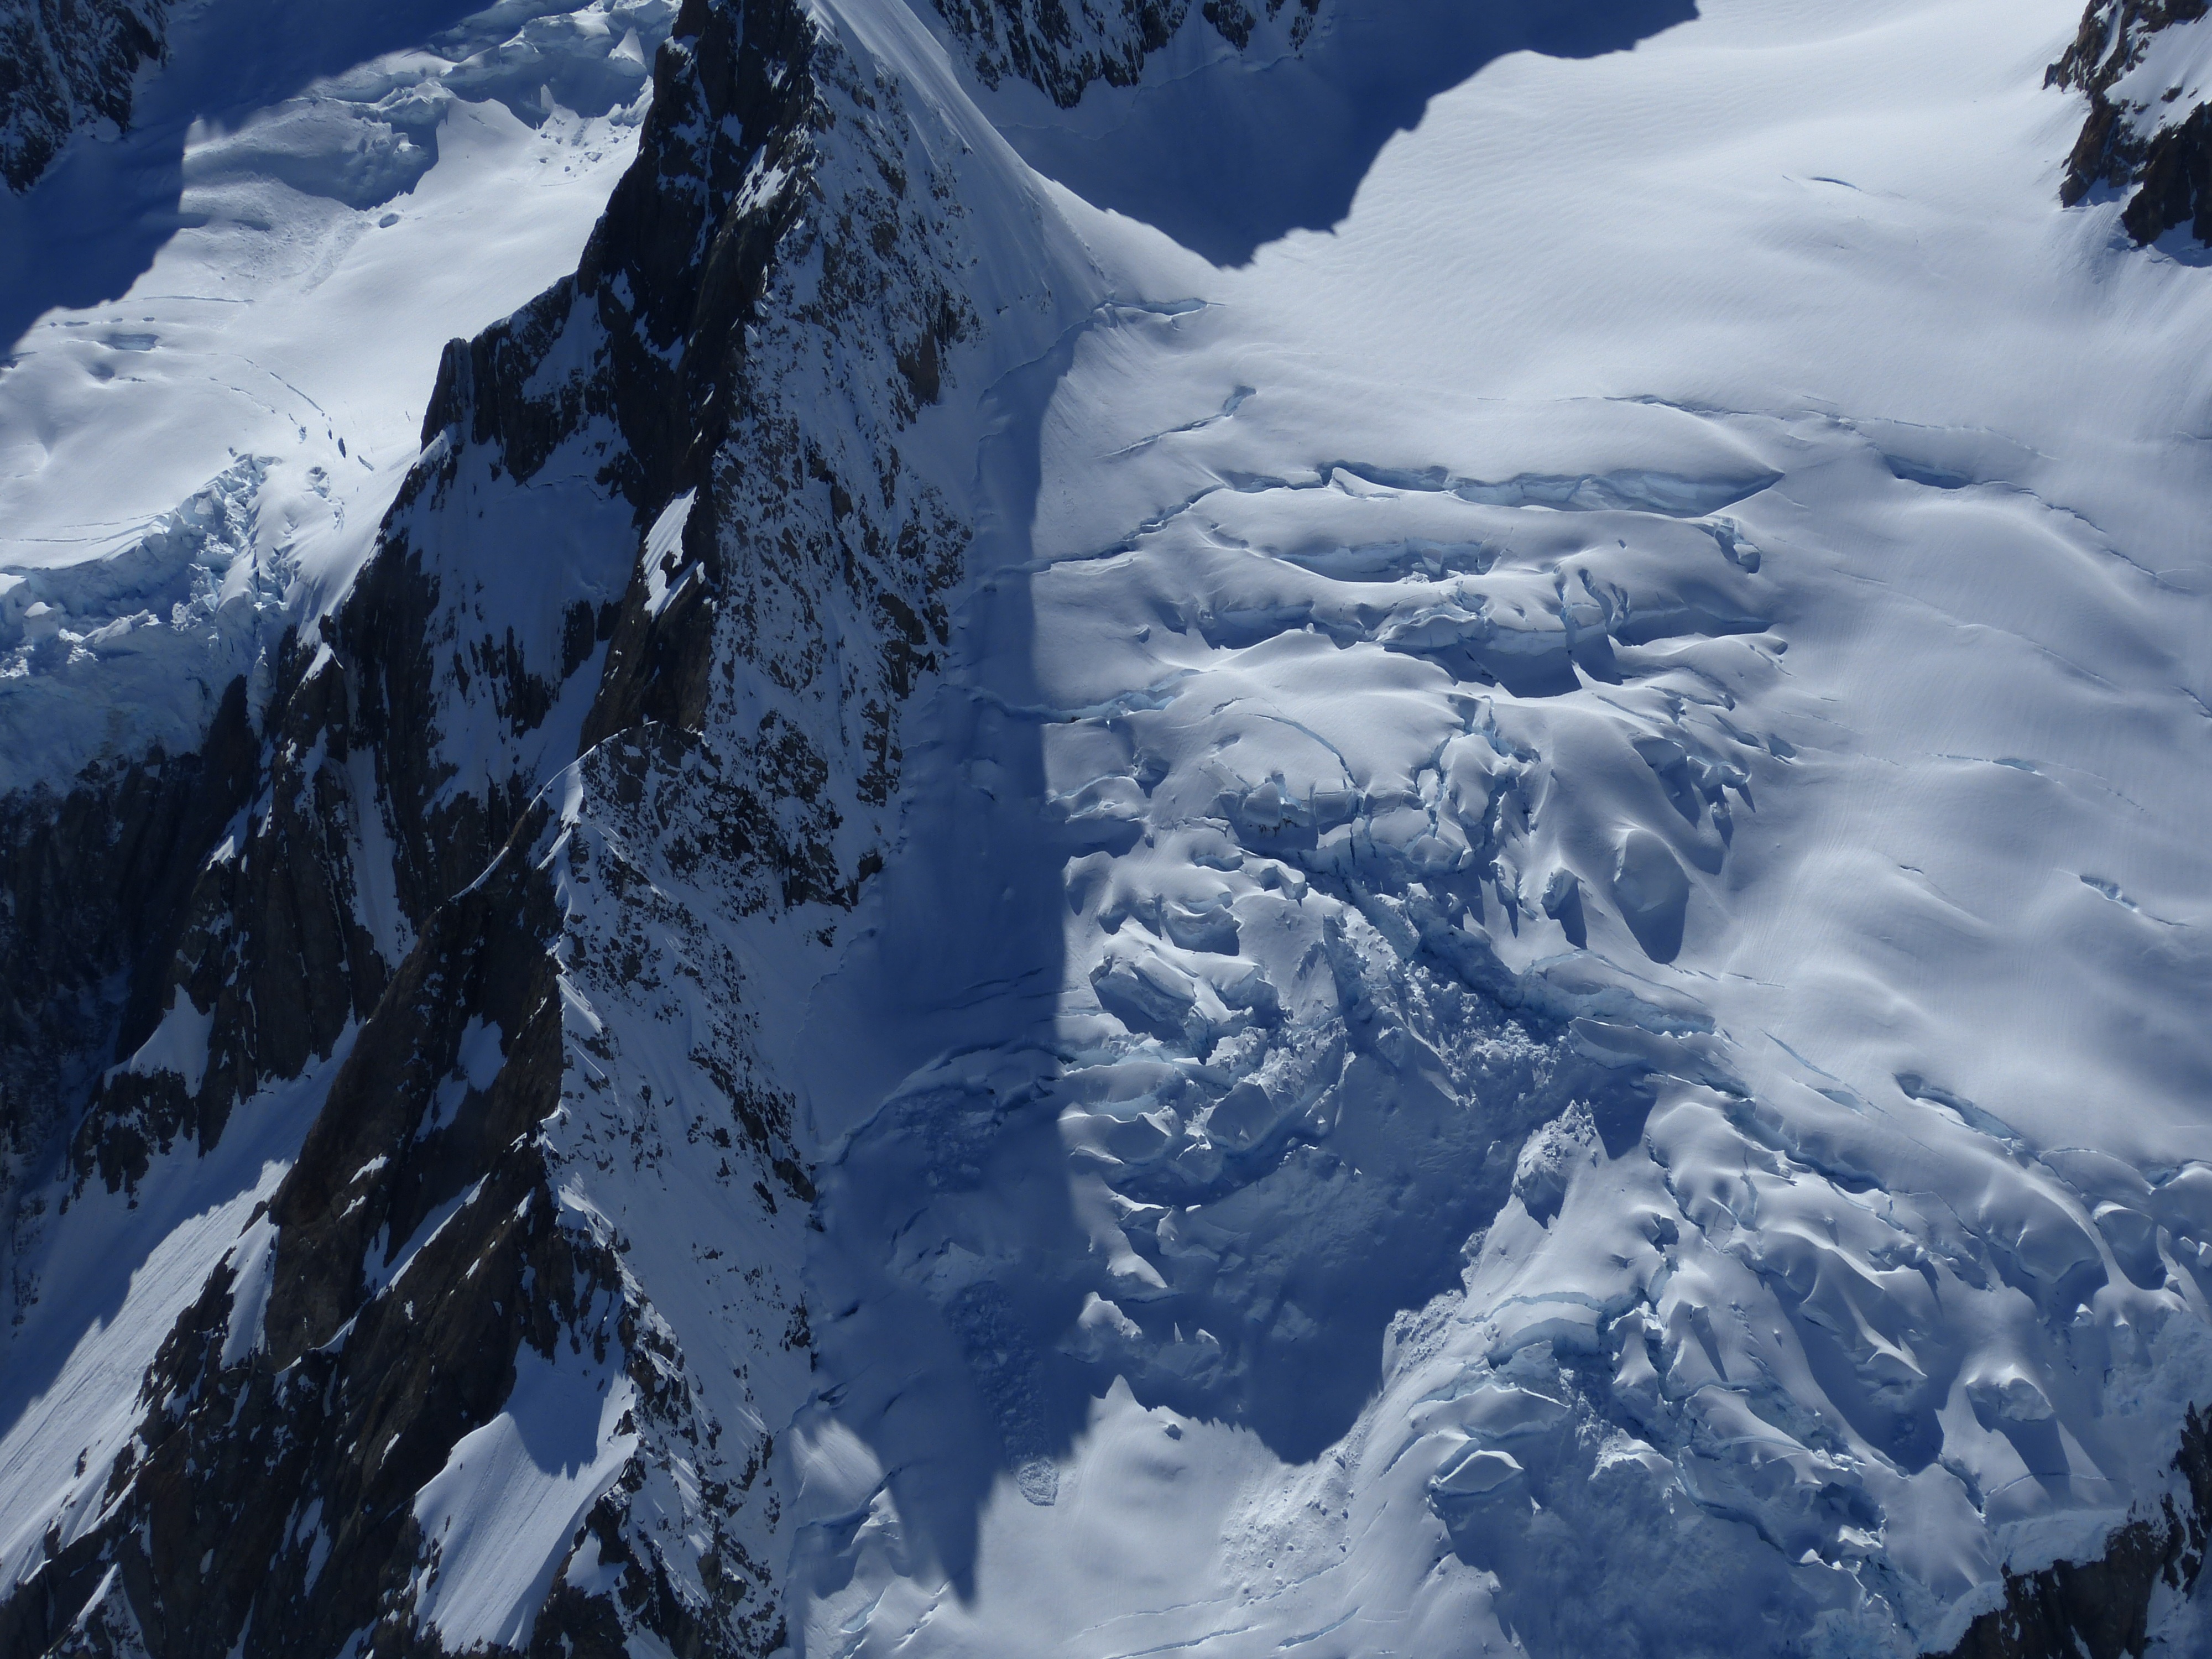
landscape, nature, mountain, snow, winter, view, mountain range, fly, ice, glacier, weather, alpine, extreme sport, season, ridge, summit, crevasse, mountaineering, mountains, alps, outlook, new zealand, cirque, piste, distant view, landform, ski touring, south island, southern alps, mount cook, ski mountaineering, geographical feature, mountainous landforms, glacial landform, geological phenomenon, ice cap